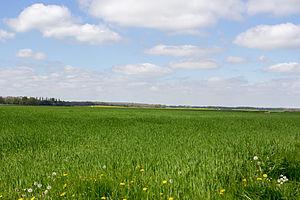
Chailly-en-Bière est une commune française située dans le département de Seine-et-Marne en région Île-de-France.